Air Base Karup

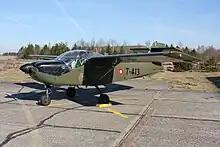
Saab T-17 Supporter at Karup Air Base

The air base was constructed by the Luftwaffe during the German Occupation in 1940 under the name "Einsatzhafen Grove" (later "Flieger-Horst Grove") to facilitate offensive operations against England. Later in the war, it became a base for defensive fighter planes.